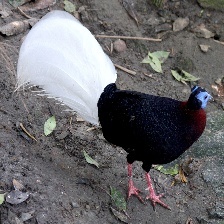
Species: BULWERS PHEASANT
Scientific name: LOPHURA BULWERI